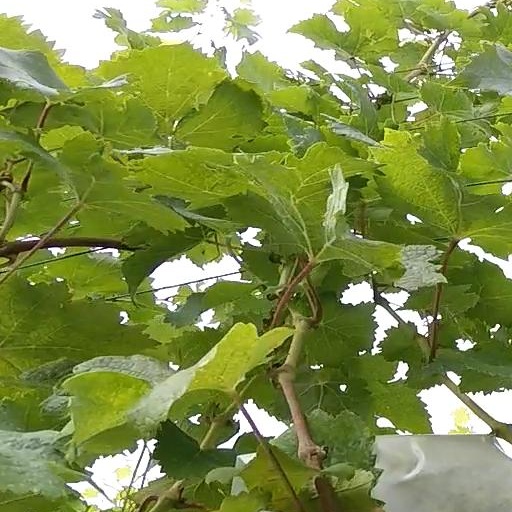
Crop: grape